Vincent Berg

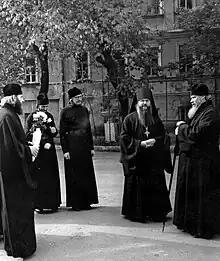
Greeting the future Patriarch of Moscow Alexey II (Ridiger). Chekalin (on the left) – with flowers

In February 1981, he left the civil job and started serving in the Church as the reader and singer of the left choir of the Church of the Savior in Tula, then storekeeper, manager and clerk of the Tula diocesan administration. In April 1982, bishop of Tula and Belyov ordained him a deacon, and Chekalin became a cleric of the Diocese of Tula. He was appointed a cleric of the Assumption Church of the town of Aleksin, but here, referring to a sore throat, he constantly missed services without blessing and valid reasons. On December 20, 1982, Chekalin wrote a petition to the ruling bishop to release him from service at the church in the town of Aleksin, after which, by decree No. 36 of February 17, 1983, Bishop German (Timofeyev) of Tula released him from the aforementioned position and appointed him a watchman of the Tula diocesan administration. Already on May 2, 1983, Chekalin wrote that he had fully recovered and asked to be sent back to serve as a deacon in one of the churches of the Diocese of Tula. On the basis of this petition, by Decree No. 150 of June 15, 1983, he was appointed full-time deacon of the Theotokos-Nativity Church of the town of Belyov. However, soon after that, on June 17, 1983, Bishop German (Timofeyev) of Tula issued a document to Viktor Chekalin with the following content: "In view of your disagreement to accept the appointment to serve as a deacon in the Nativity of Theotokos Church of the town of Belyov, since you have returned my decree to me, I do not mind if you find yourself a feasible job at your discretion and your capabilities". On August 29, 1983, by decree of Bishop German No. 254 Chekalin was "dismissed for staff according to the petition".